Economic history of the Philippines

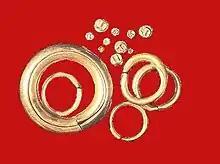
Barter rings along with piloncitos

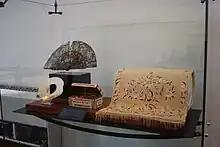
Sample of goods brought via Manila Galleon in Acapulco

During pre-colonial times, the Philippine Islands were composed of numerous kingdoms, and thalassocracies oversaw the large number of merchants coming to the islands for trade. Indian, Arab, Chinese and Japanese merchants were welcomed by these kingdoms, which were mostly located by riverbanks, coastal ports and central plains. The merchants traded for goods such as gold, rice, pots and other products. Foreign merchants, asides from bartering, also had to deal with loans-on-credit, hostage-exchange or outright raiding from Filipino kingdoms. However, the barter system was implemented most, at that time, and the pre-colonial people enjoyed a life filled with imported goods which reflected their fashion and lifestyle.